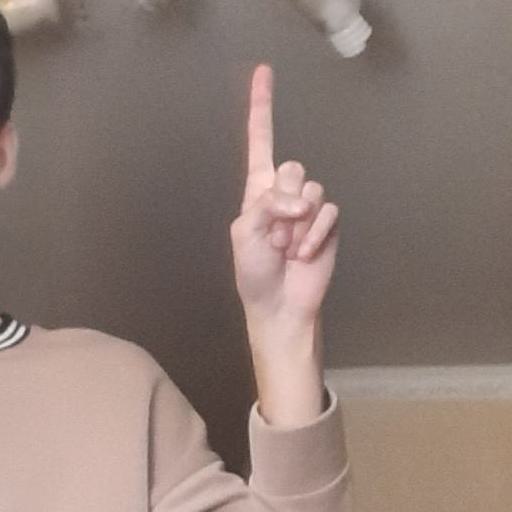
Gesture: one